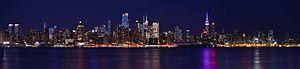
Vue panoramique de l'île de Manhattan à partir de Weehawken, NJ